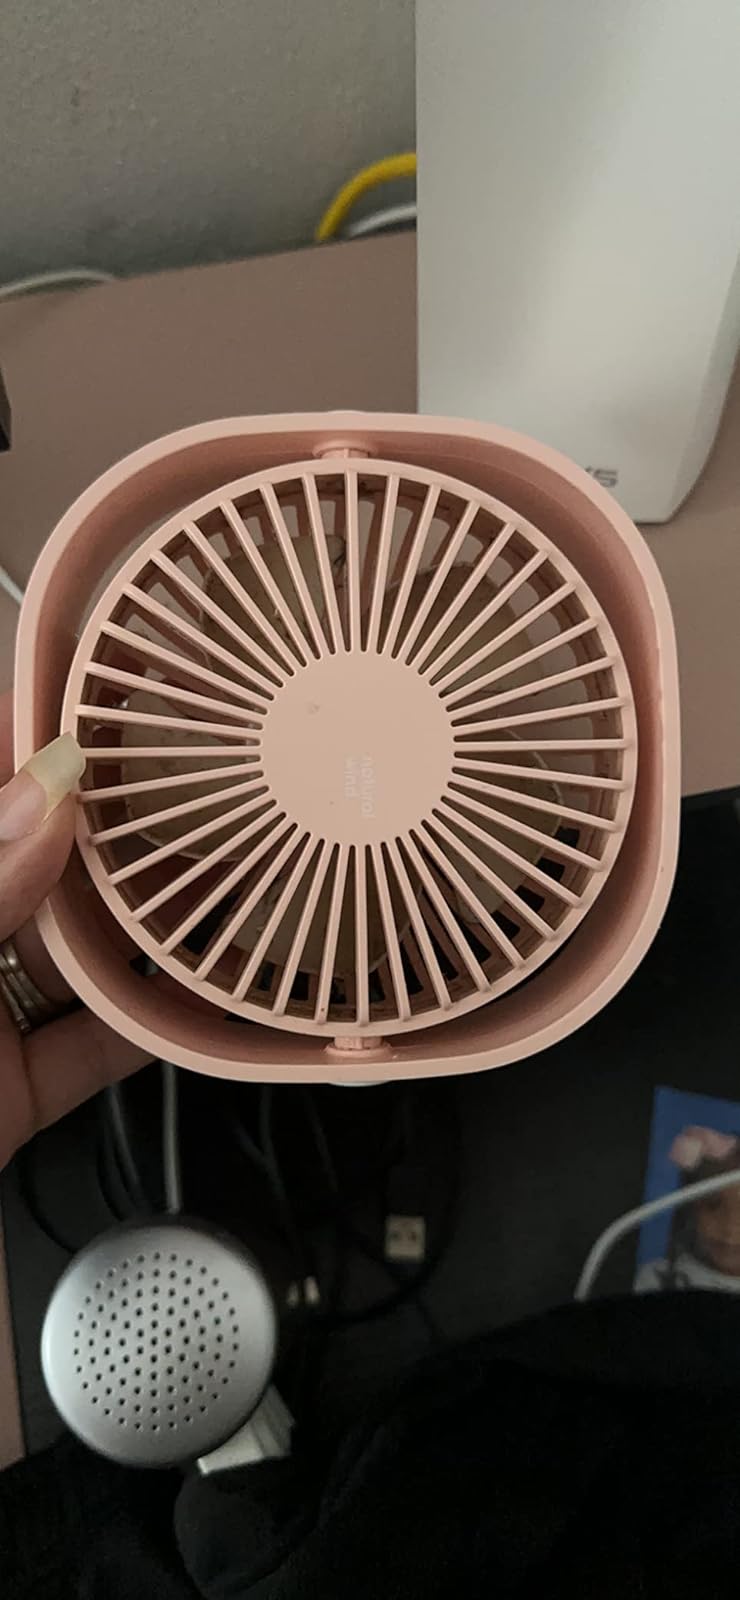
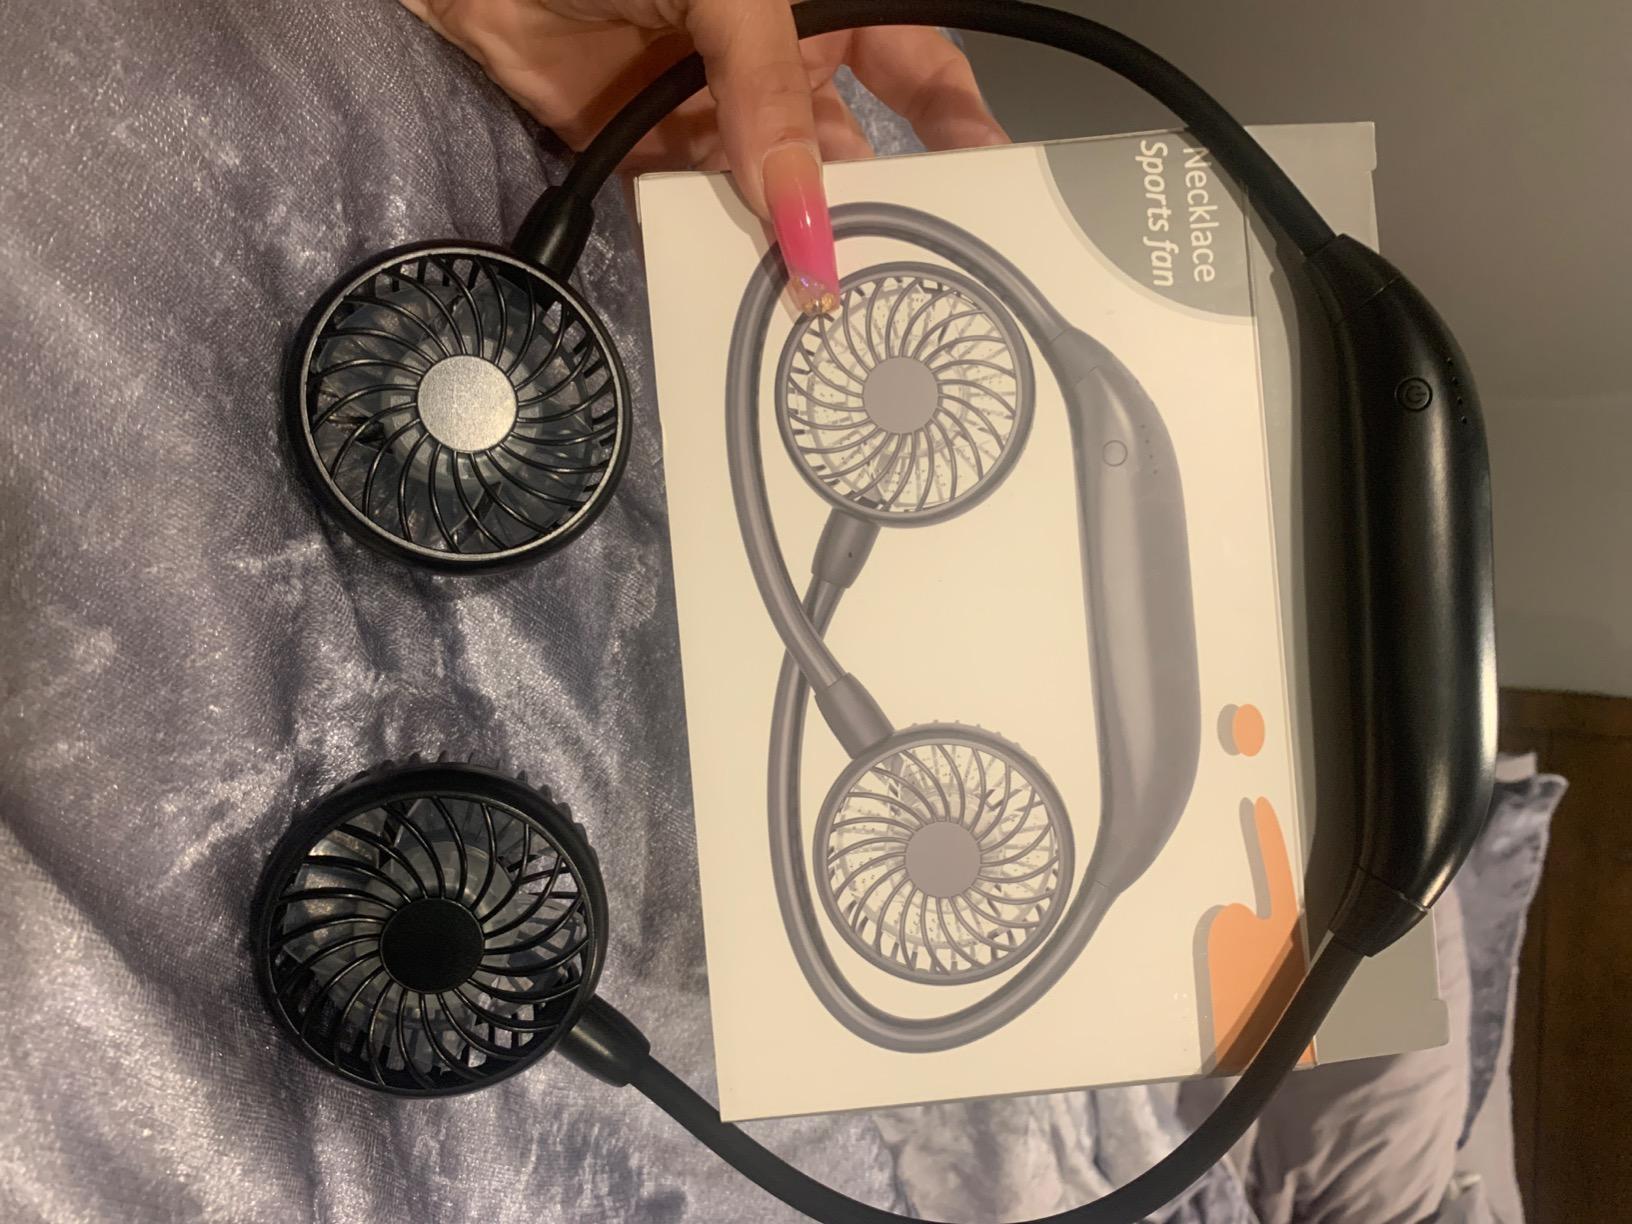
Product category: fan
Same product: no